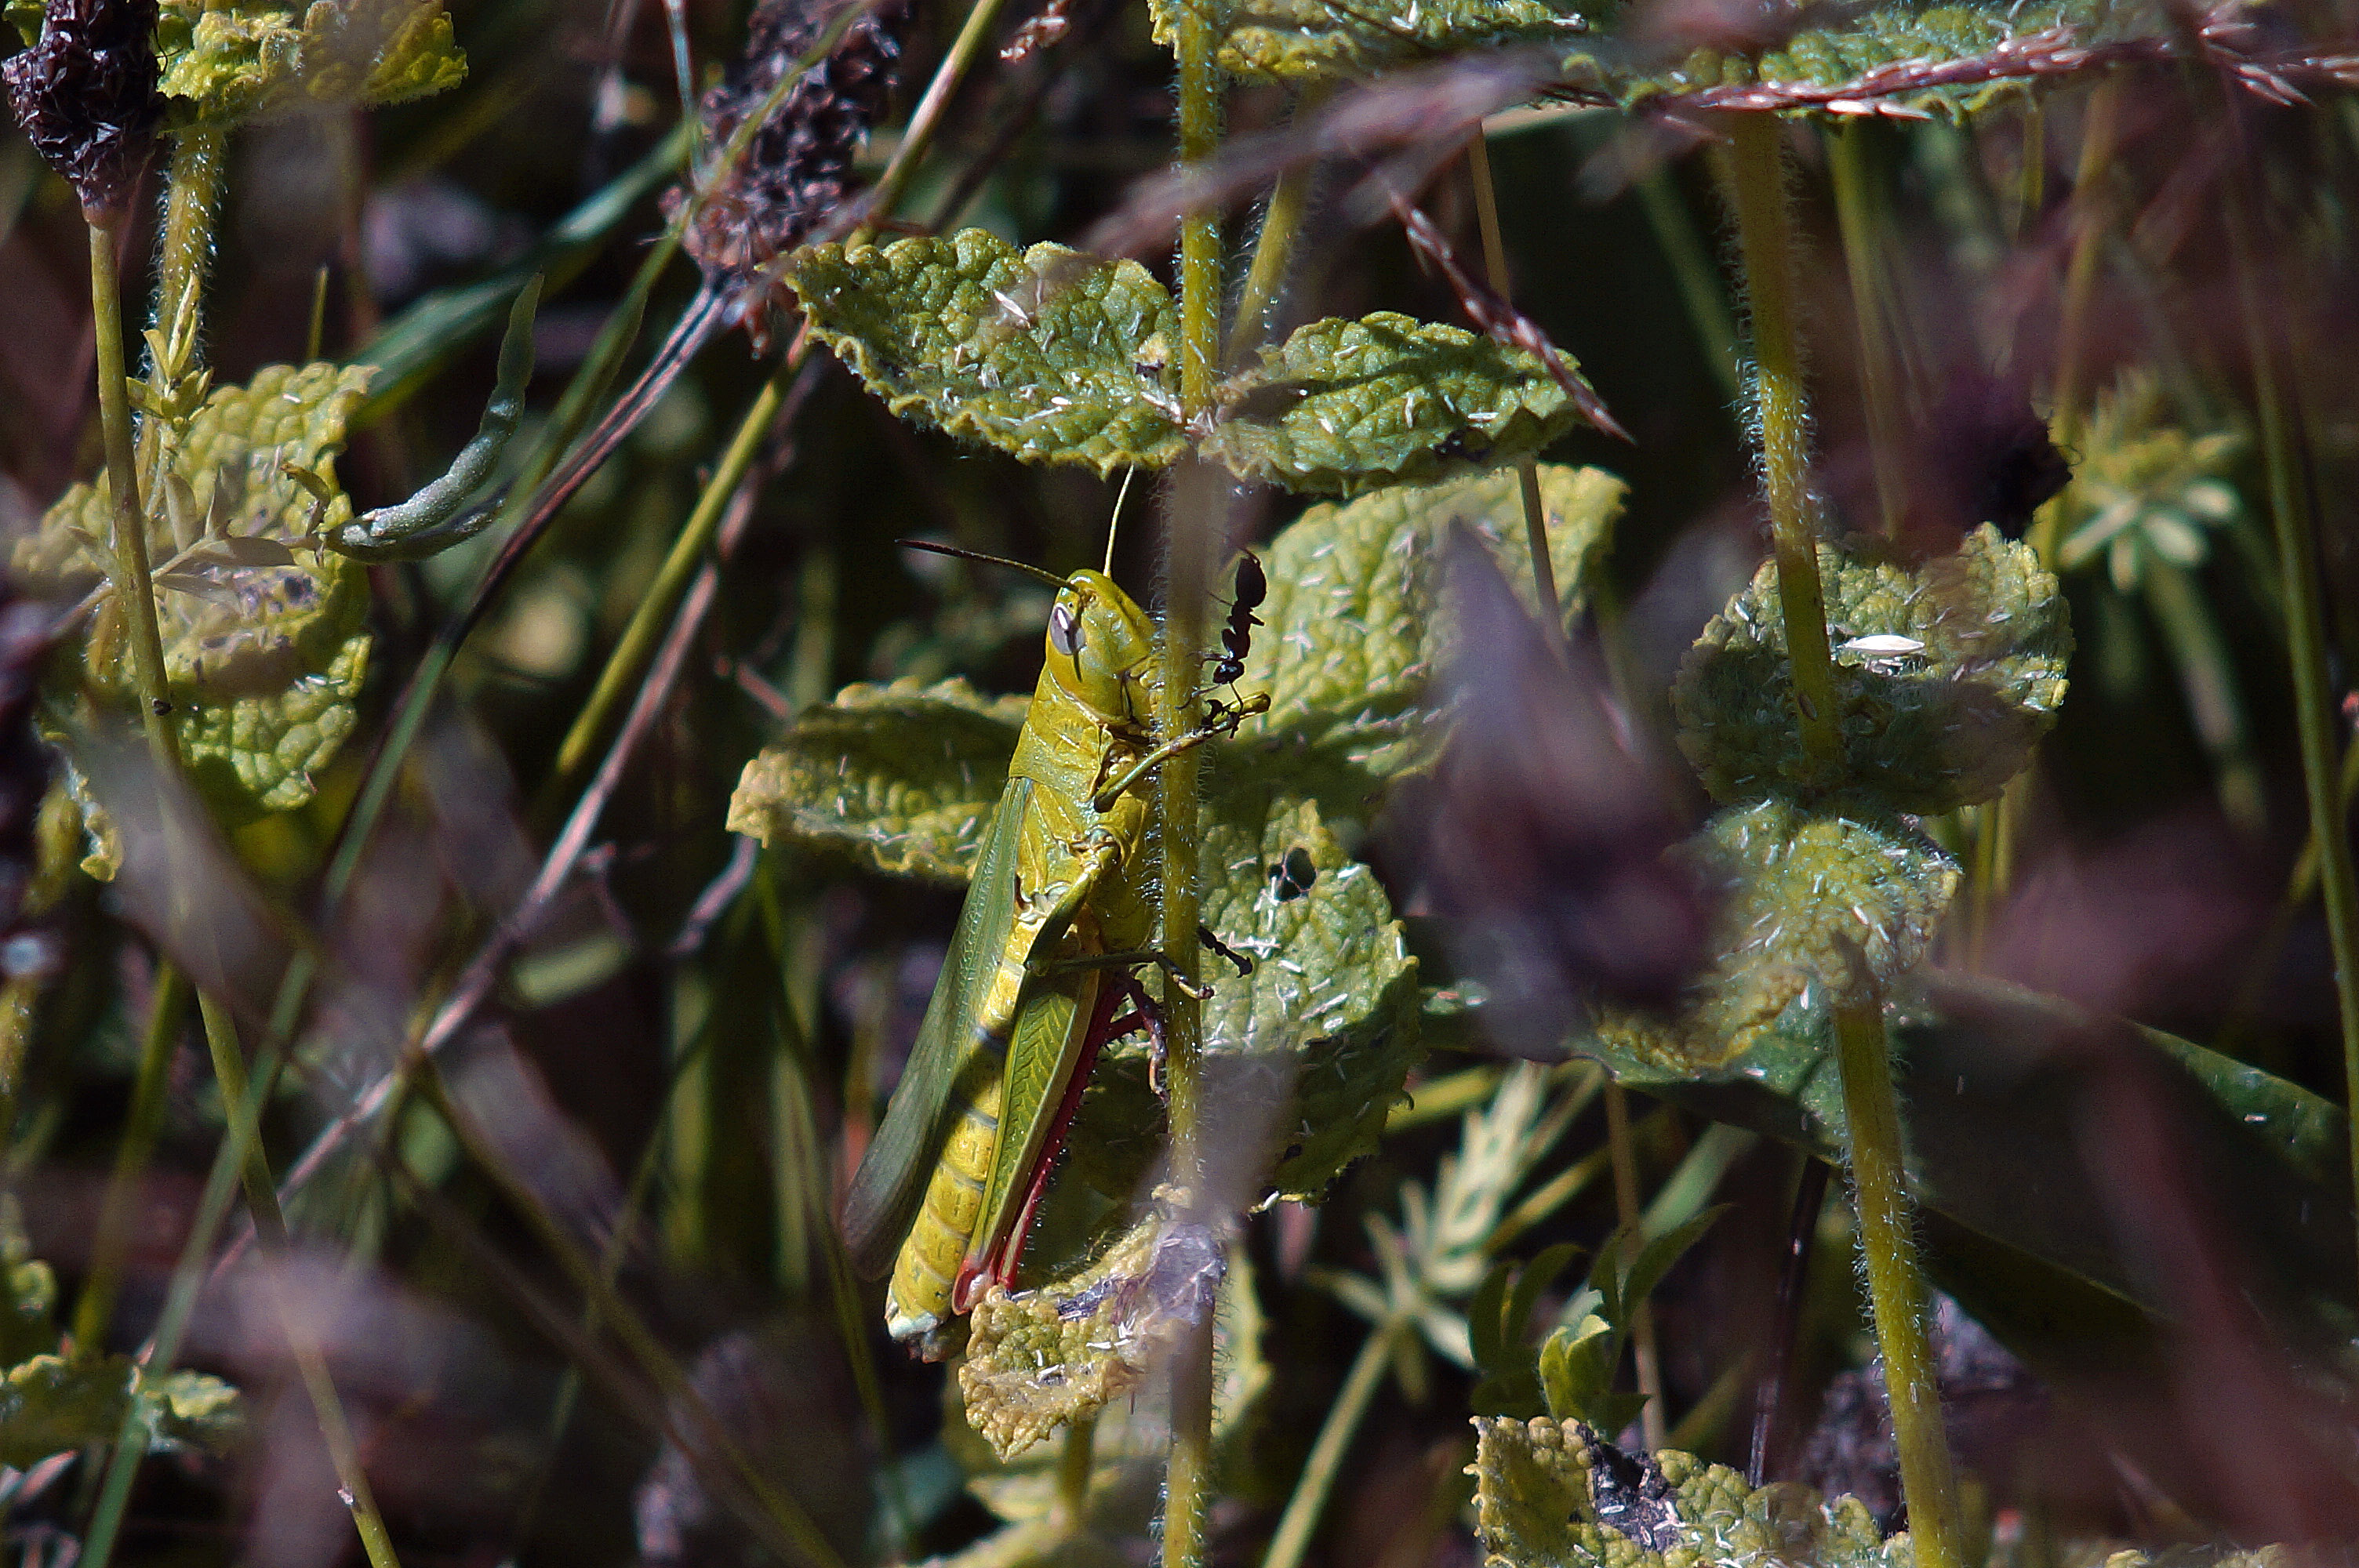
nature, plant, leaf, flower, photo, green, herb, produce, botany, garden, flora, fauna, wildflower, flowers, naturaleza, flores, 135mm, 135, a77, g, ggl1, gaby1, xovesphoto, gphoto, xelodegalicia, sonya77v, sonyslta77v, smctakumar135mm135, macro photography, gabrielcoru a, flowering plant, carnivorous plant, land plant